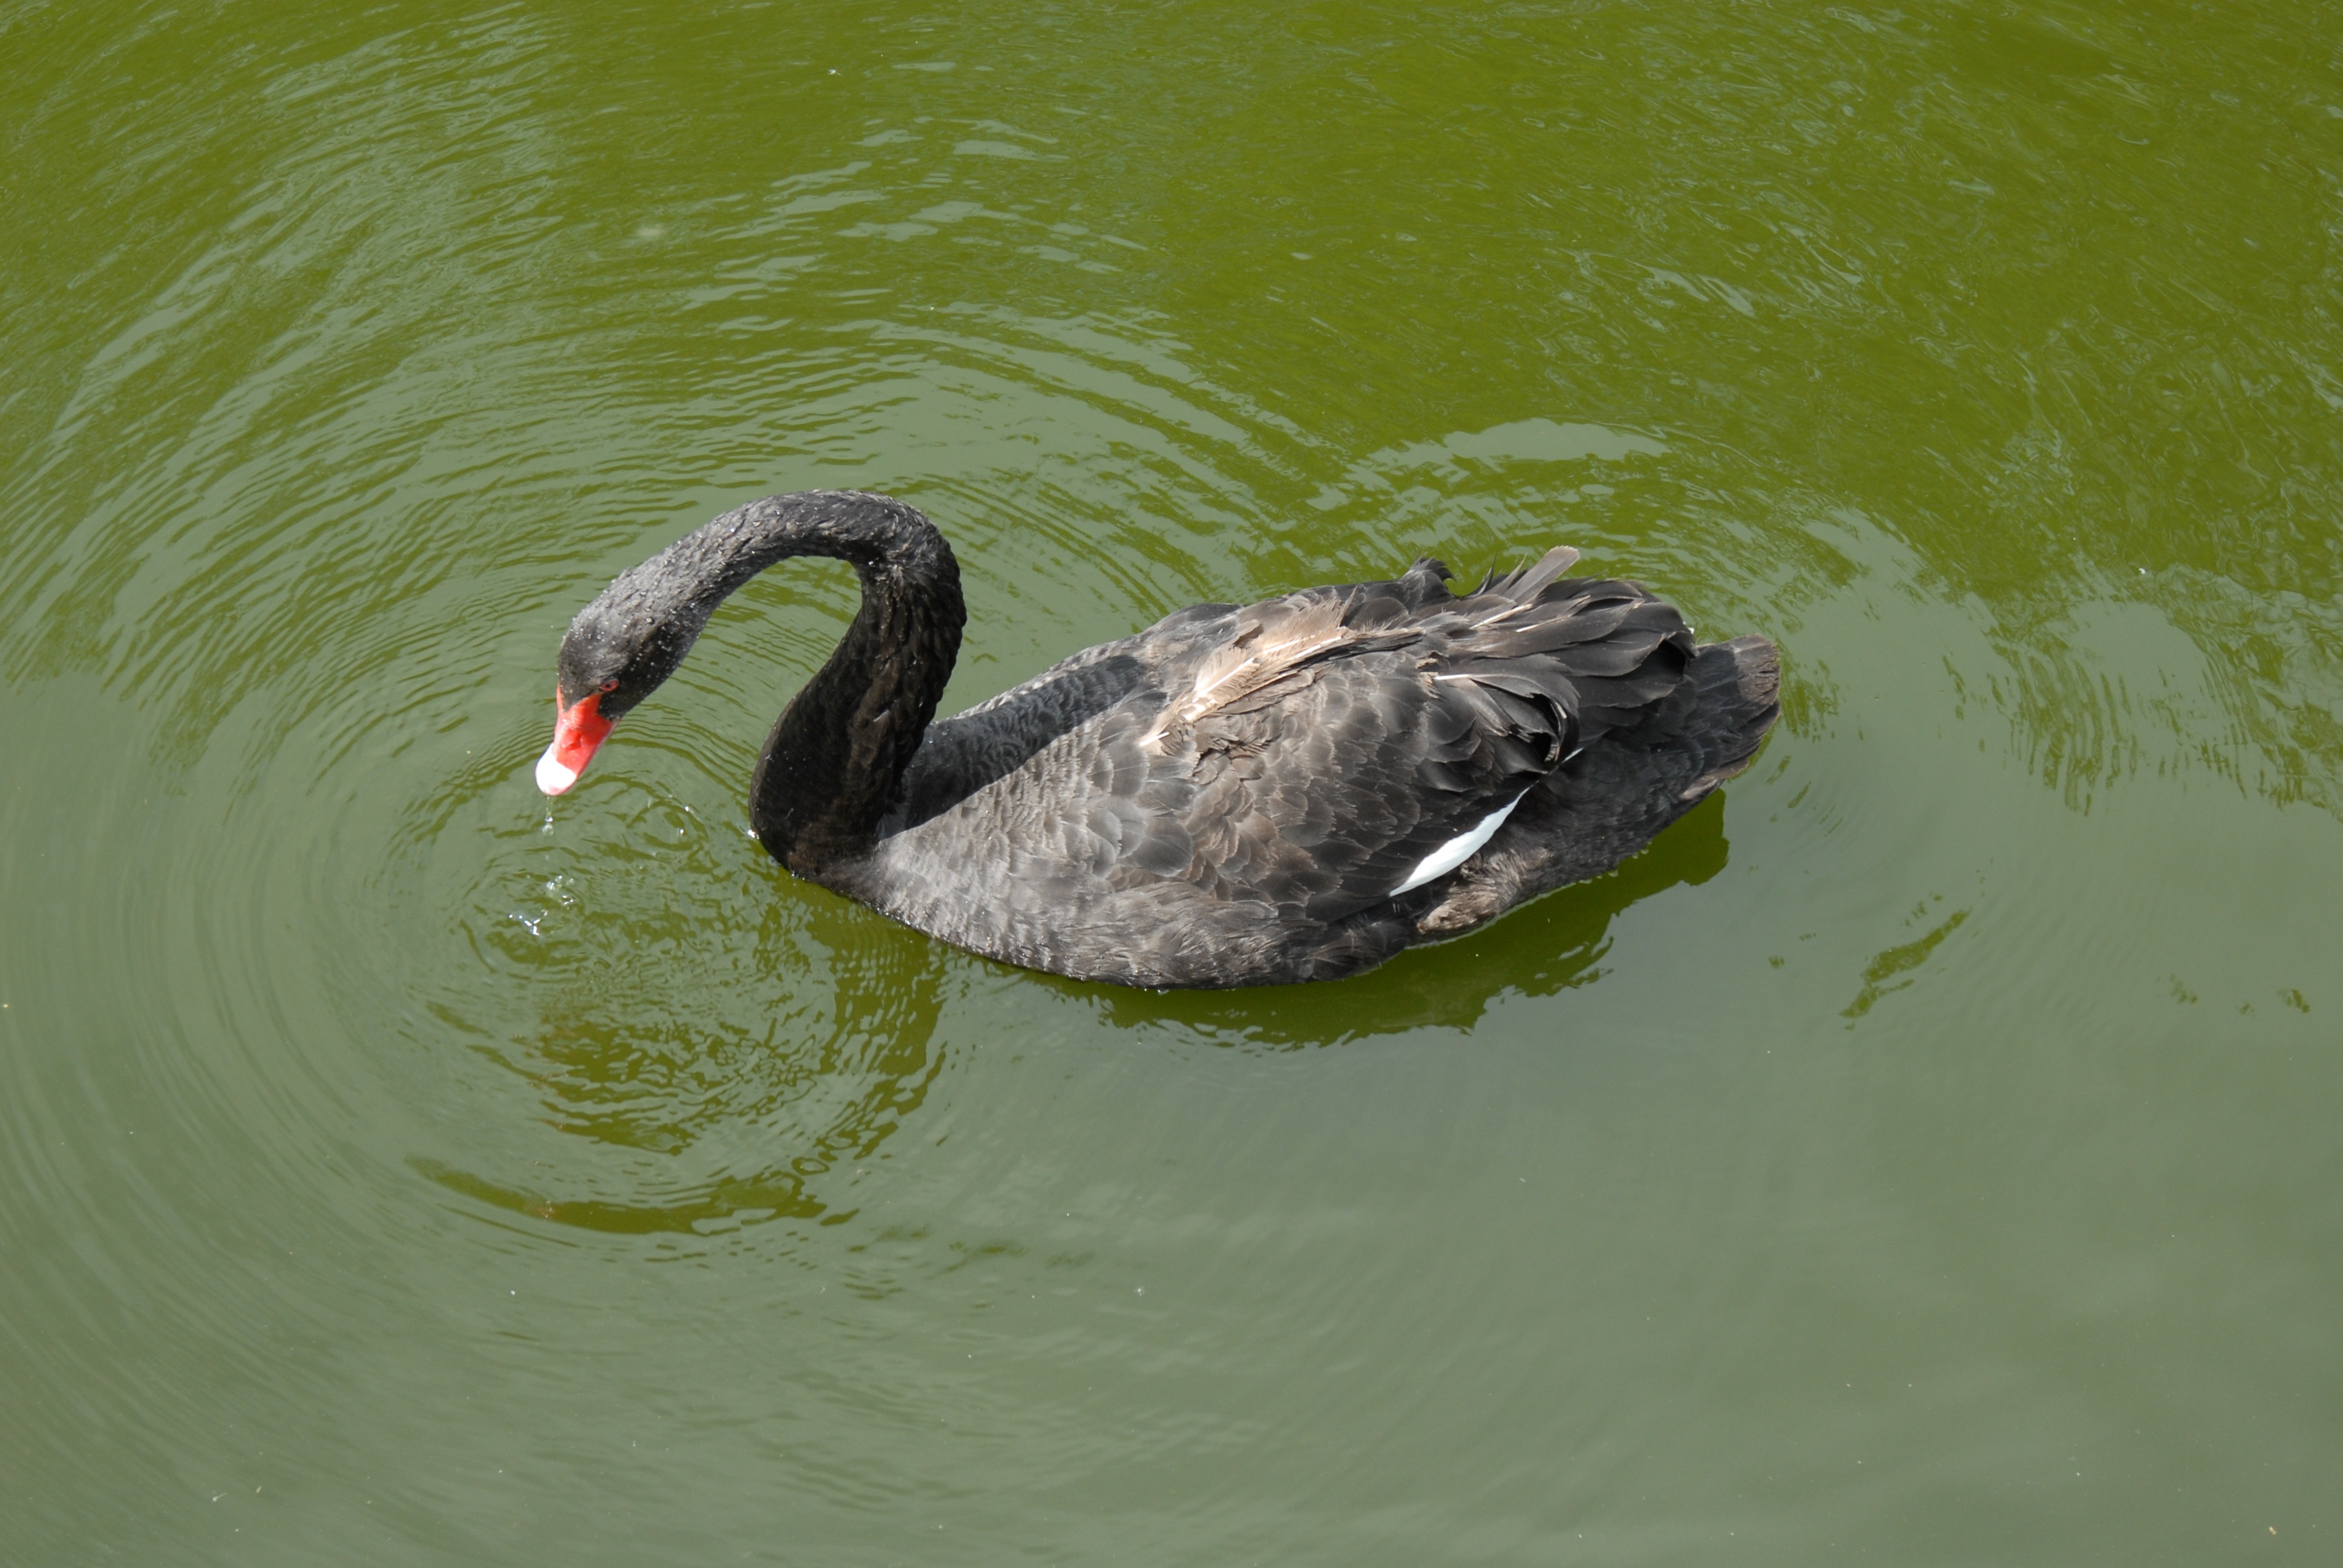
water, bird, wing, wildlife, beak, black, fauna, birds, swan, duck, vertebrate, waterfowl, water bird, black swan, ducks geese and swans